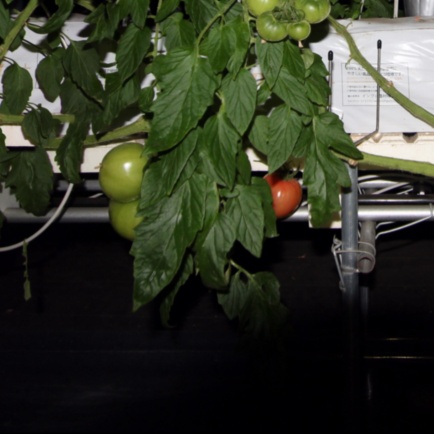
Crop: tomato